Olton Reservoir

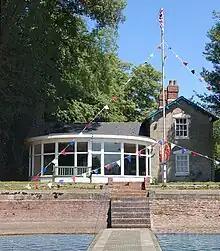
Olton Mere Sailing Club

The lake and its surroundings are privately owned by the Canal and River Trust and are leased to Olton Mere Sailing Club. The sailing club is run by a board of trustees.